Memorial to the Murdered Jews of Europe

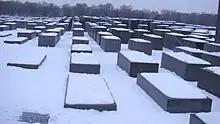
The memorial covered in snow, February 2009

According to Eisenman's project text, the stelae are designed to produce an uneasy, confusing atmosphere, and the whole sculpture aims to represent a supposedly ordered system that has lost touch with human reason. The Memorial to the Murdered Jews of Europe Foundation official English website states that the design represents a radical approach to the traditional concept of a memorial, partly because Eisenman said the number and design of the monument had no symbolic significance.